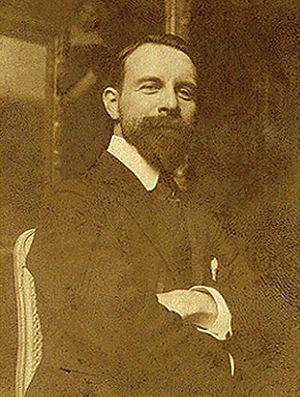
Portrait du peintre belge Herman Richir (Ixelles, 1866 - Uccle, 1942)
Herman Jean Joseph Richir, est un peintre académique belge de scènes allégoriques et mythologiques, de nus et de portraits.